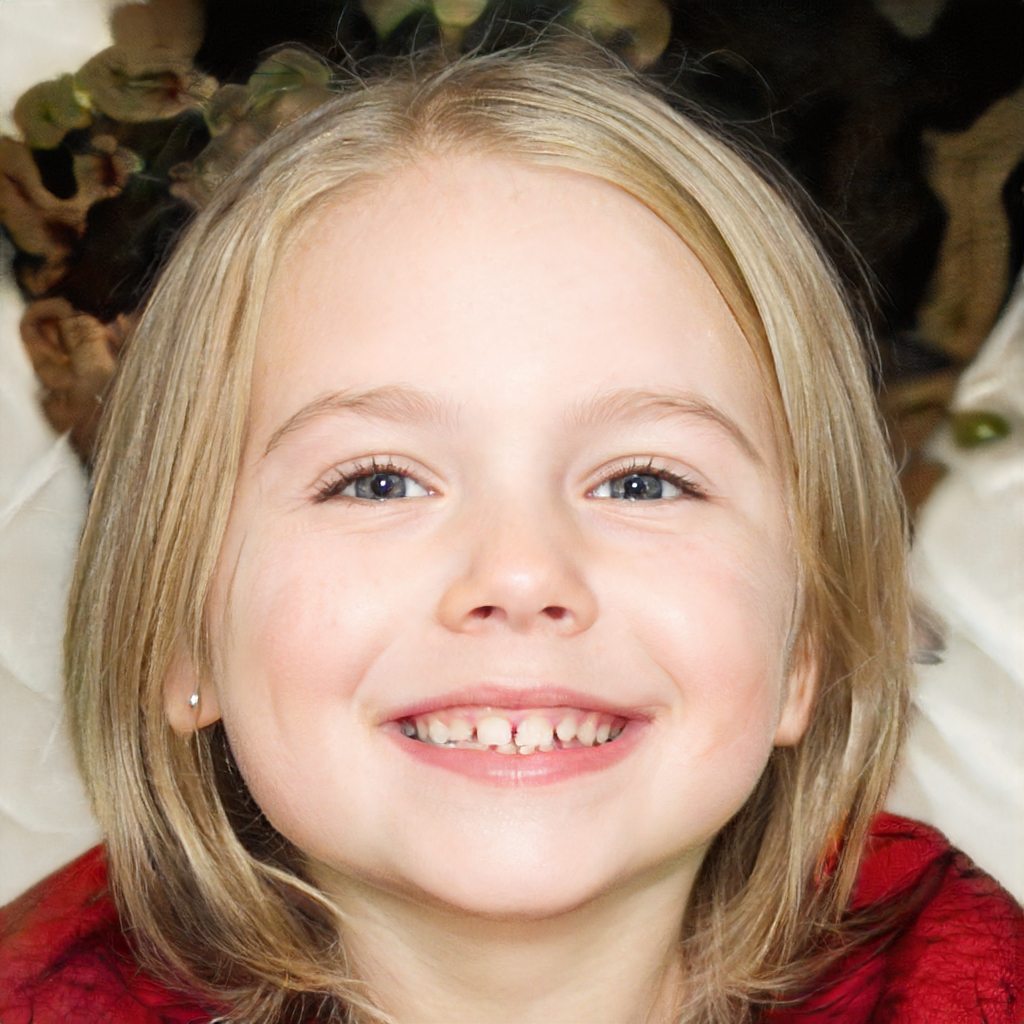
Portrait style: Real Portrait